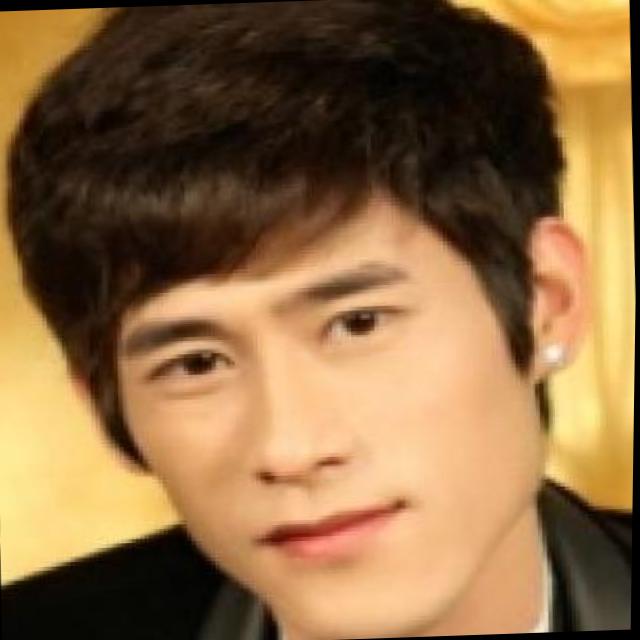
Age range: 21-44